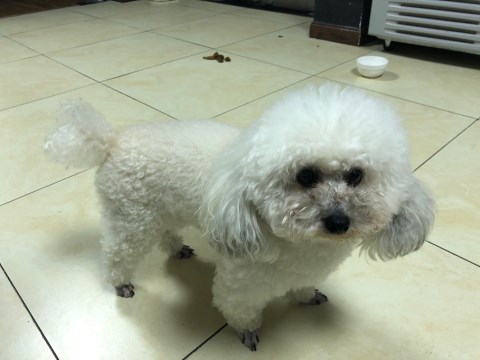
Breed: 7449-n000128-teddy